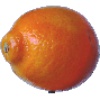
Label: tangelo